Moons of Saturn

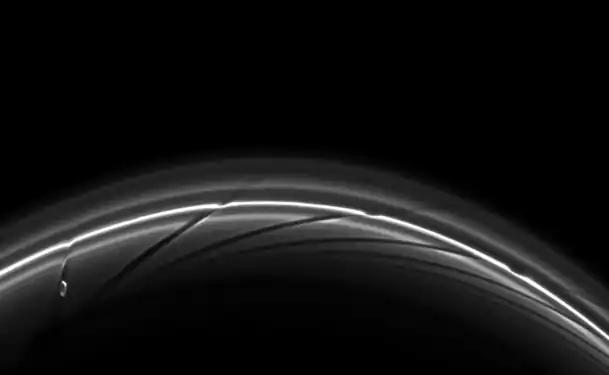
Shepherd moon Prometheus disturbing Saturn's F Ring

The study of the outer planets has since been revolutionized by the use of uncrewed space probes. The arrival of the "Voyager" spacecraft at Saturn in 1980–1981 resulted in the discovery of three additional moons—Atlas, Prometheus and Pandora—bringing the total to 17. In addition, Epimetheus was confirmed as distinct from Janus. In 1990, Pan was discovered in archival "Voyager" images.